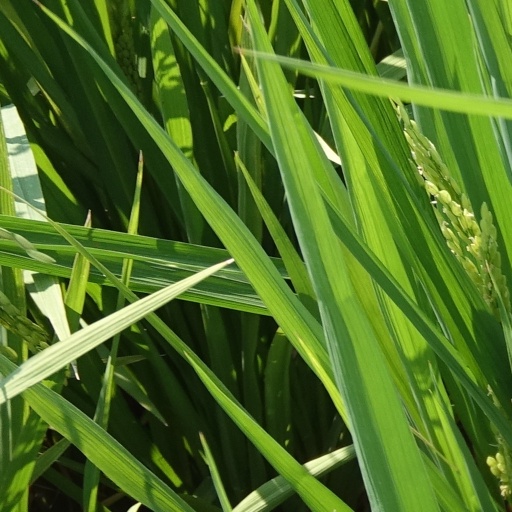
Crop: rice